The Heritage of Hastur

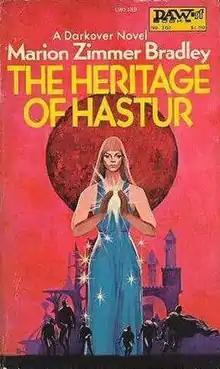
Cover of 1975 DAW Books mass market paperback first edition.

The Heritage of Hastur is a science fantasy novel by American writer Marion Zimmer Bradley, part of the "Darkover" series. It was nominated for the Nebula Award for Best Novel in 1975. It explores sexual themes, particularly the view that homosexuality is a normal variant of human sexuality.